Bent's New Fort

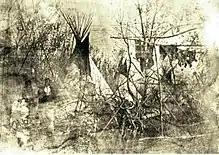
The only surviving daguerreotype from Solomon Nunes Carvalho's journey West in 1853 depicts a view of the Cheyenne village at Big Timbers. A pair of figures stand to the left; drying hides hang on the right. Courtesy of Library of Congress.

In 1849, William Bent built a wooden stockade for a fort and trading post. It was a U-shaped structure of three connected log cabins. The open side faced the Arkansas River.